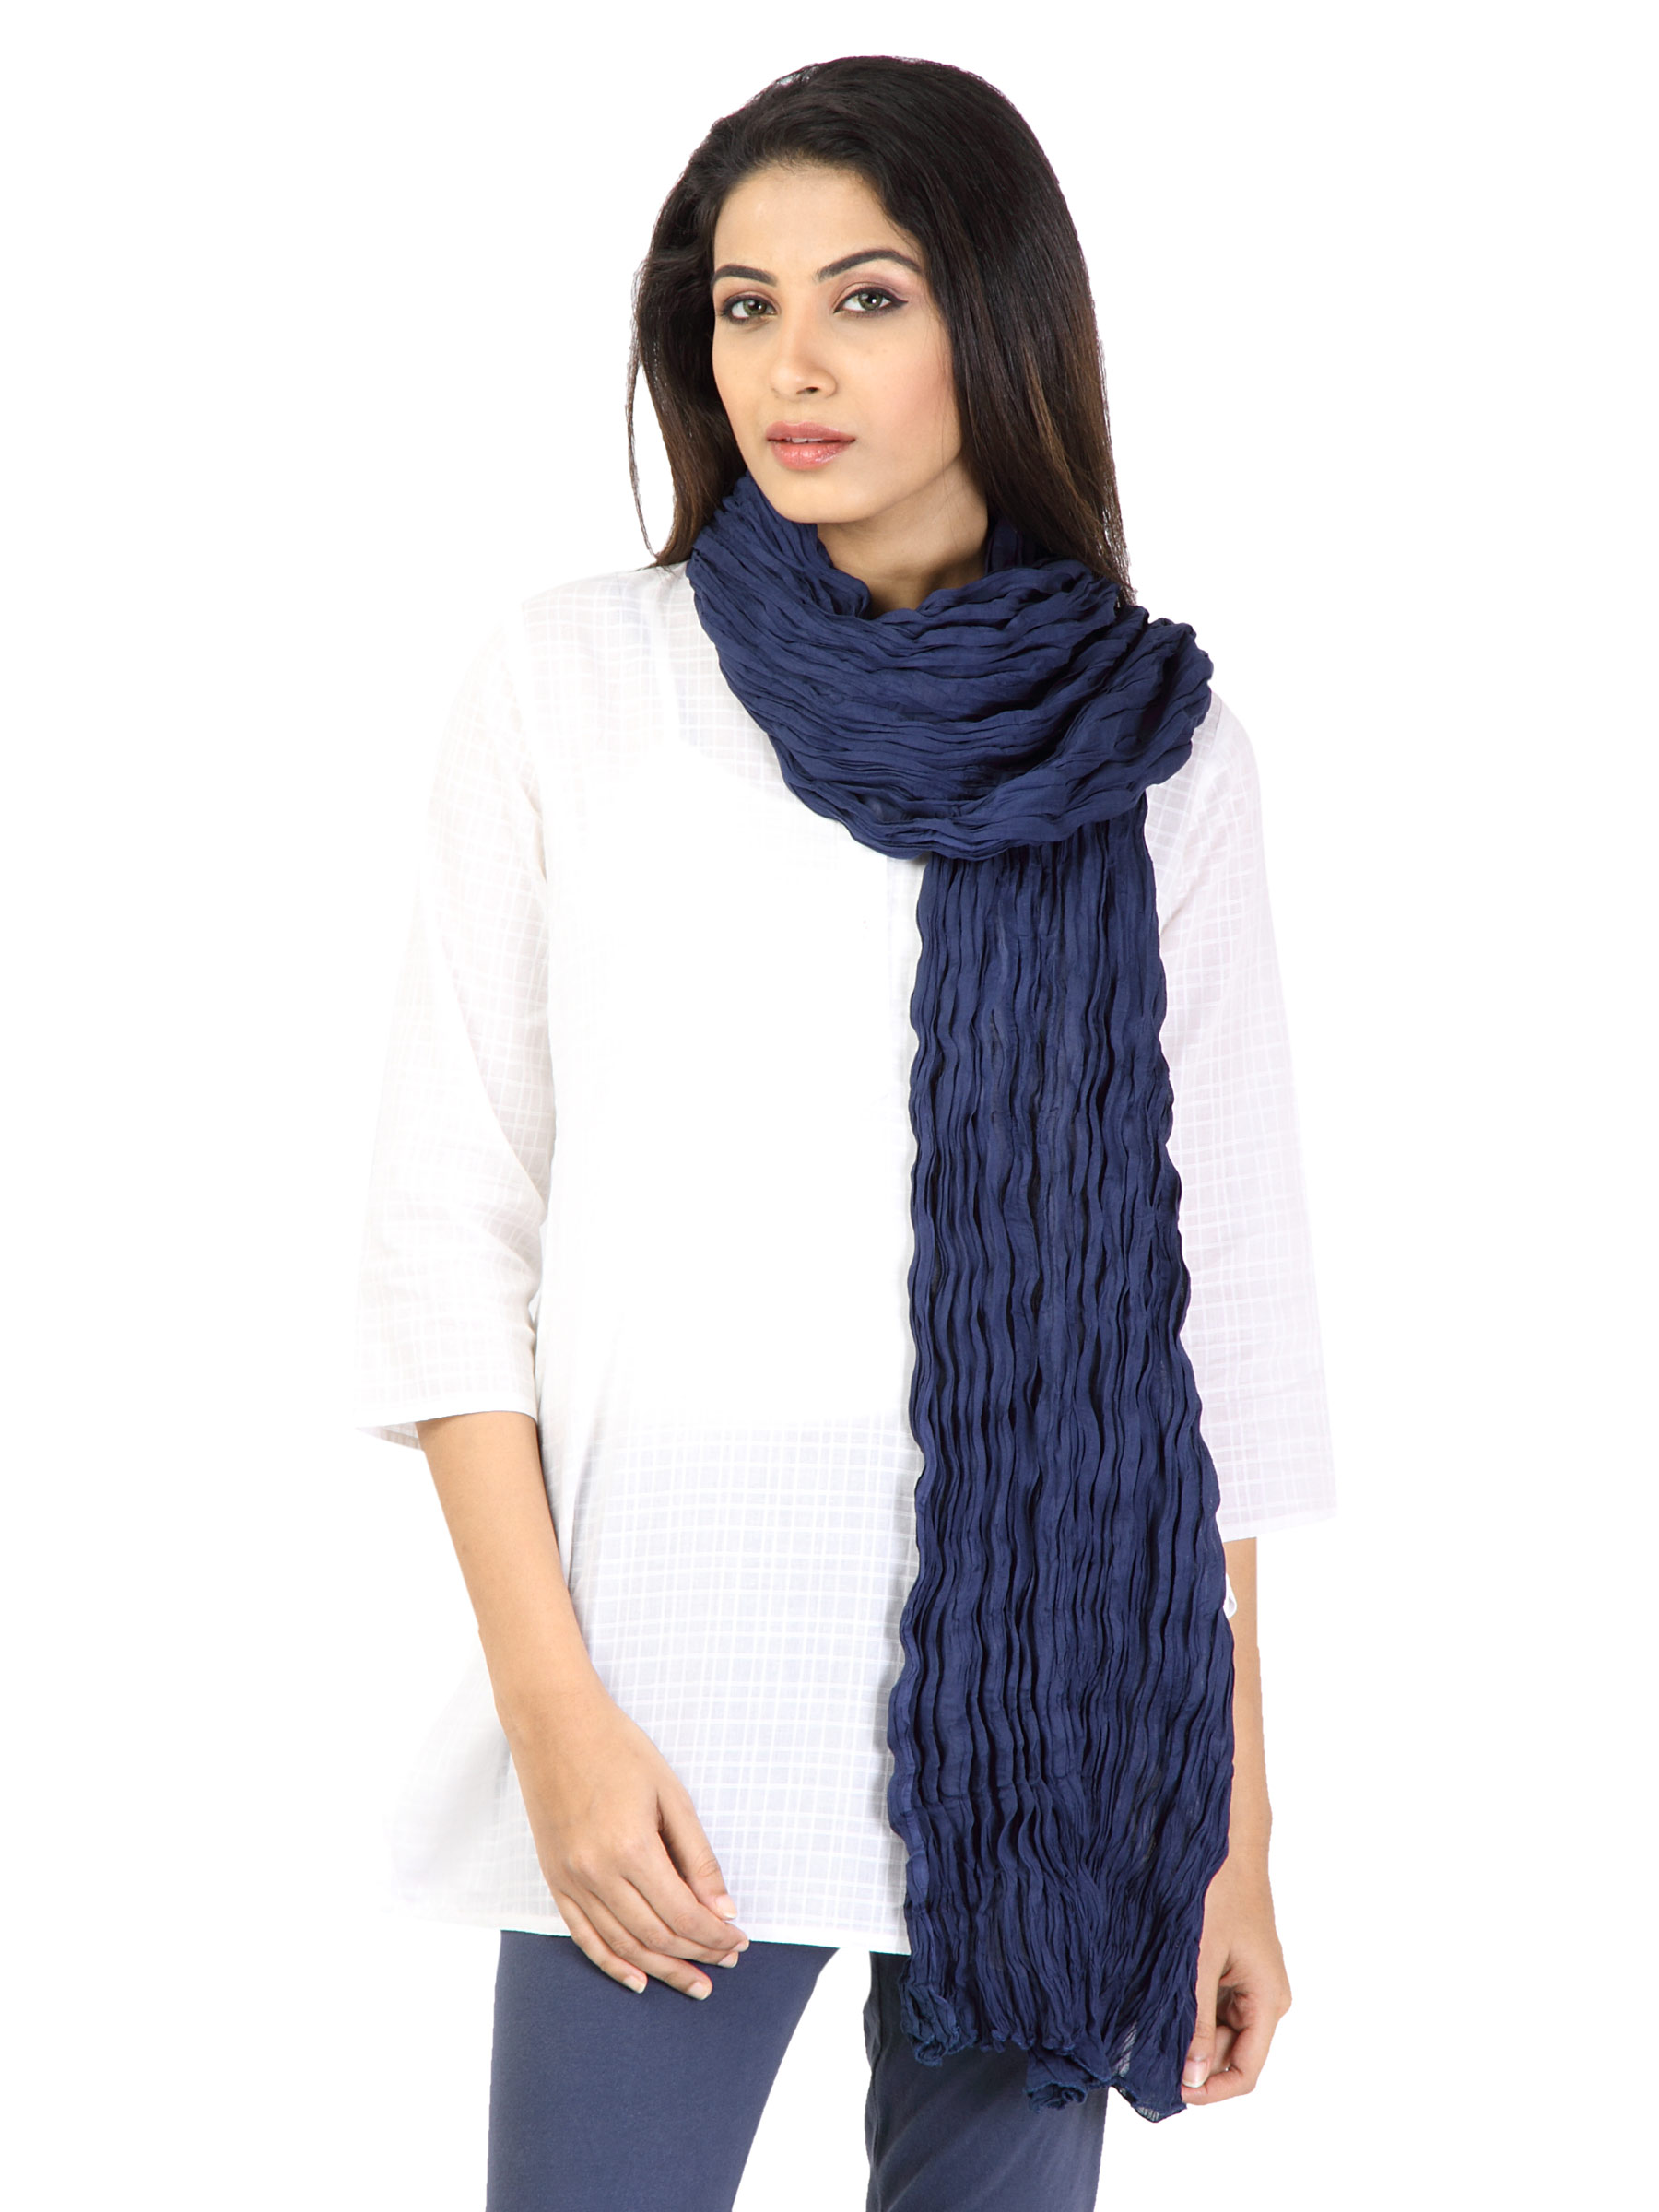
Aurelia Women Voile Navy Blue Dupatta
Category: Apparel / Topwear / Dupatta
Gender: Women
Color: Navy Blue
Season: Fall 2011
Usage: Ethnic